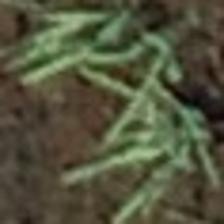
Label: clustered